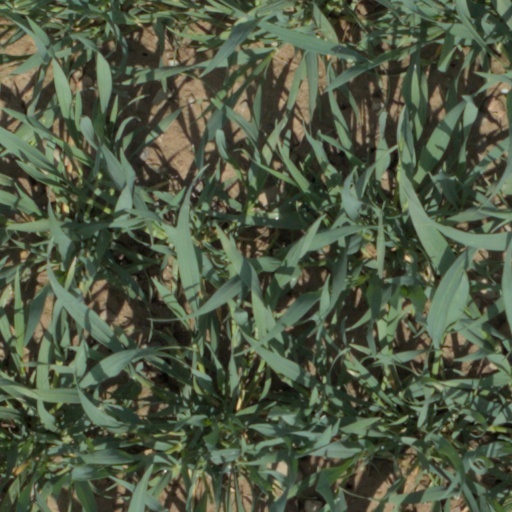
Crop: wheat